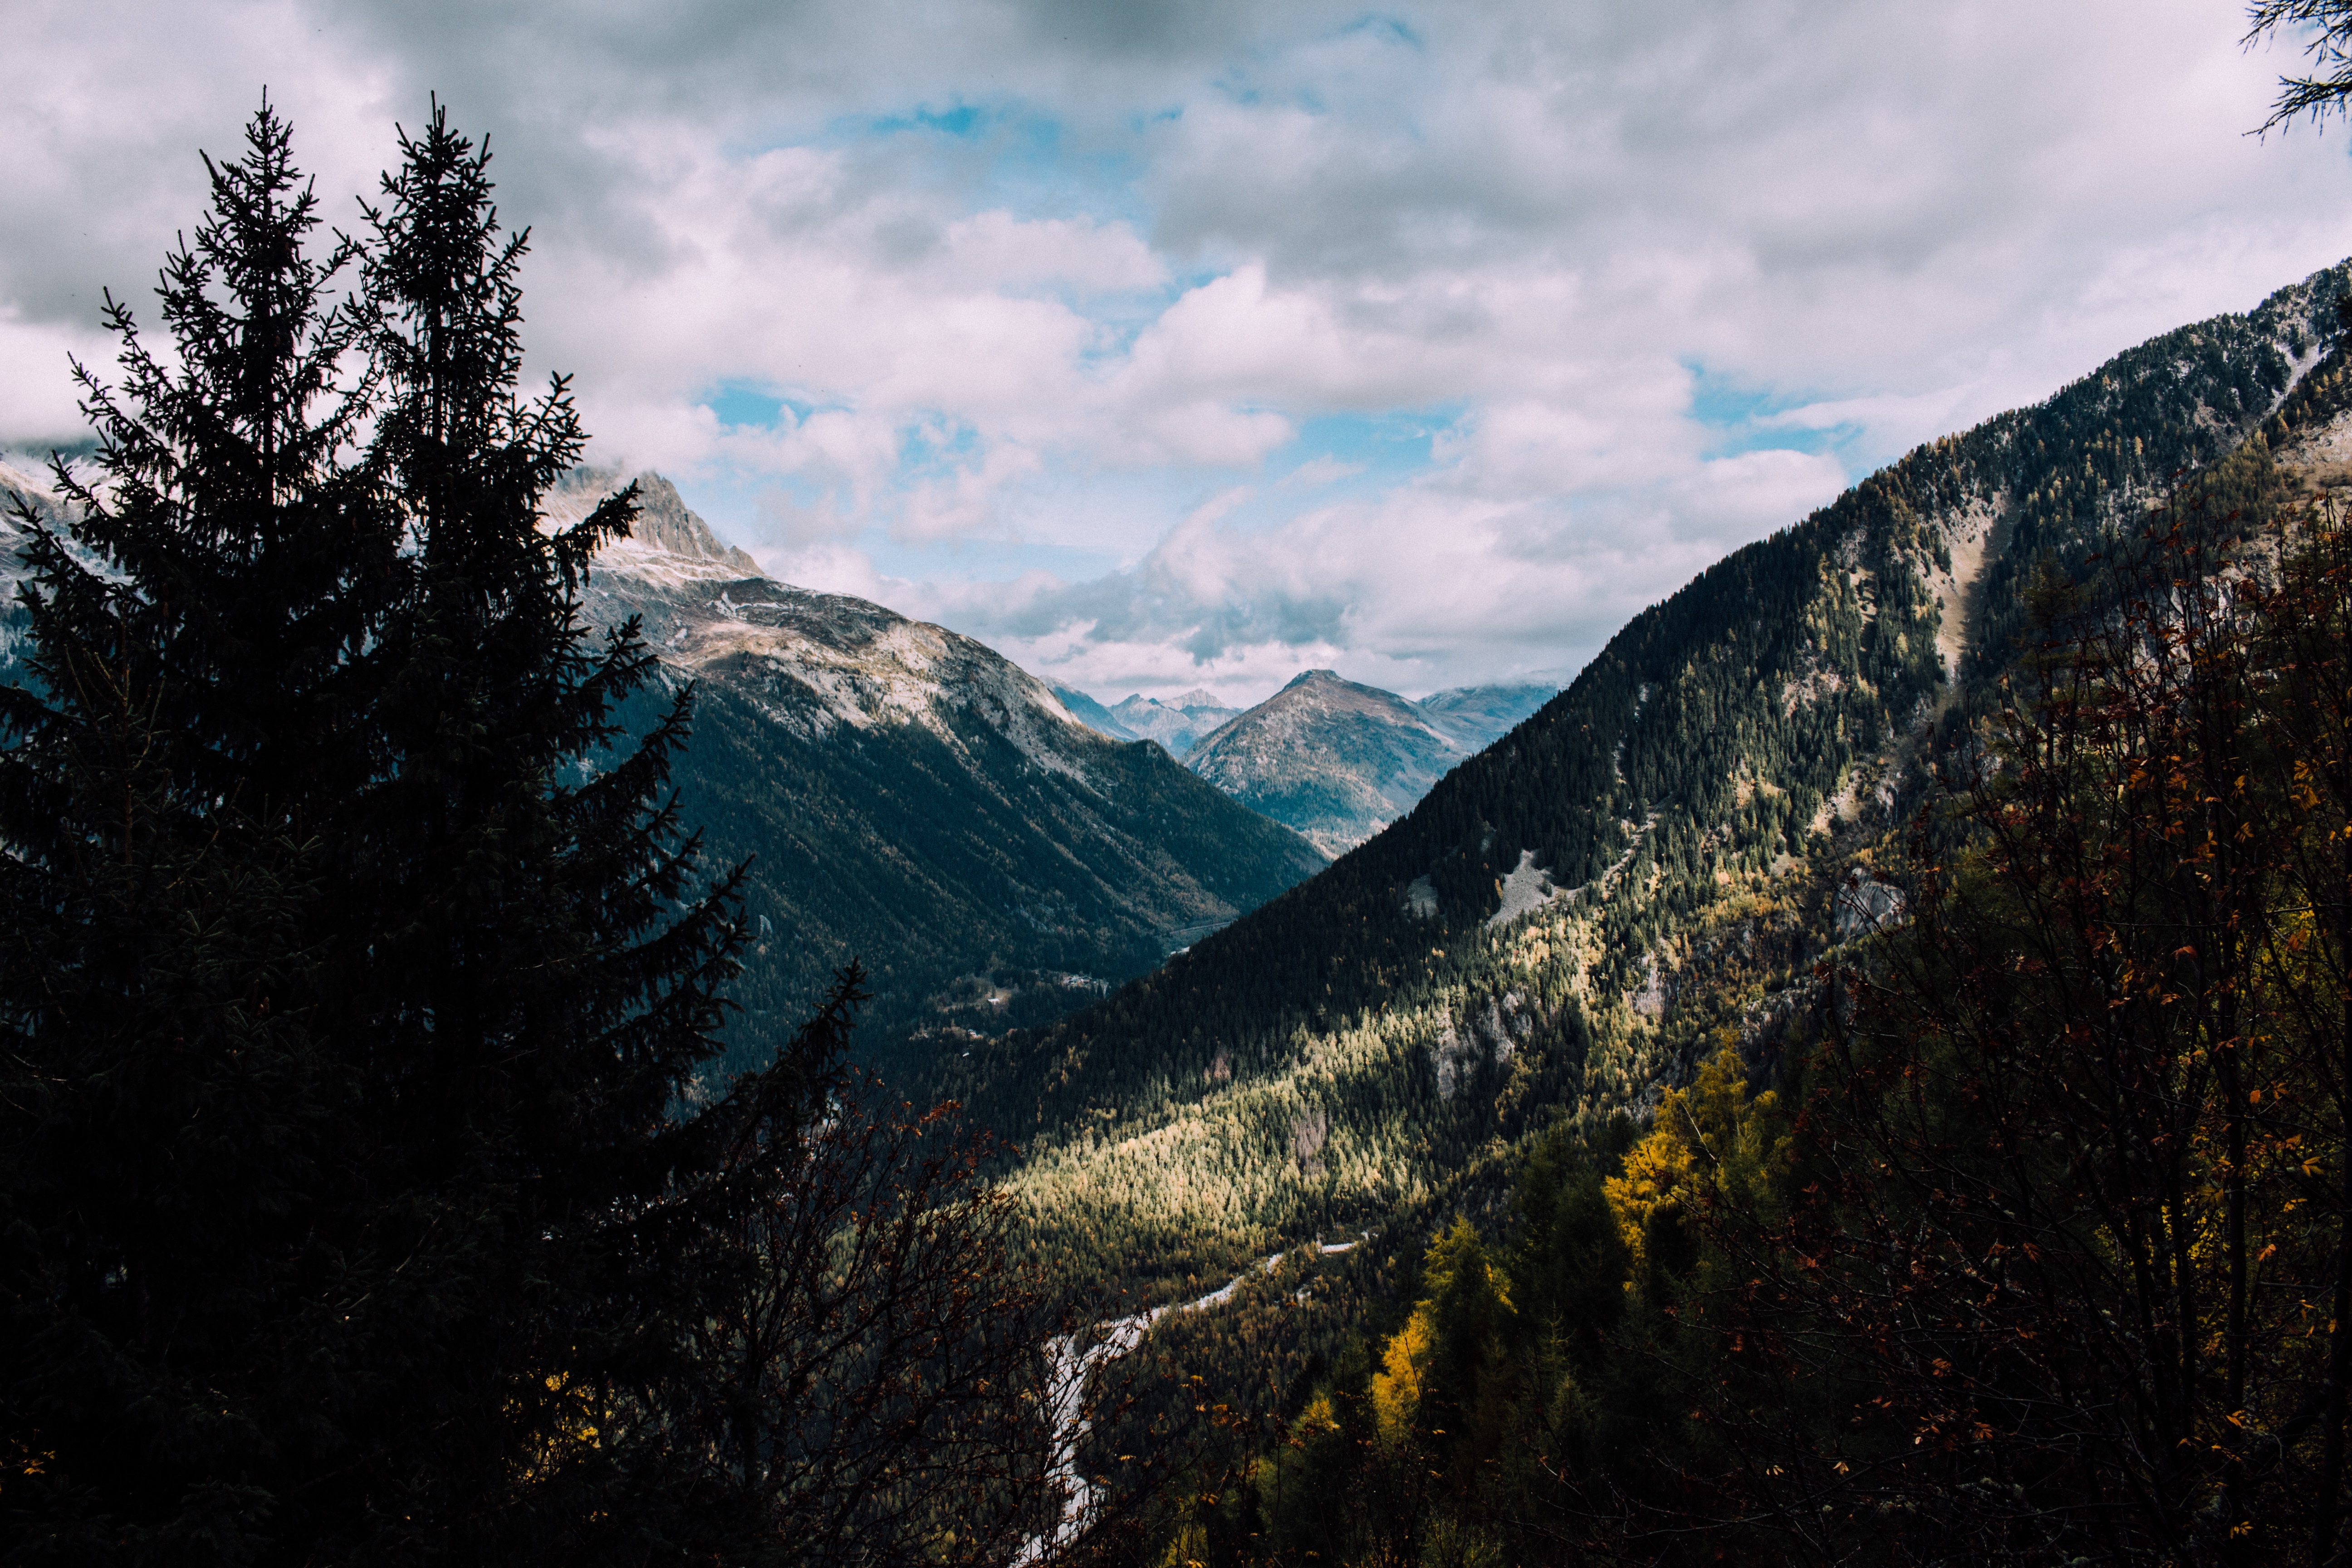
landscape, tree, nature, forest, rock, wilderness, mountain, snow, cloud, morning, leaf, hill, view, peak, valley, mountain range, autumn, mountain top, ridge, summit, mountain landscape, mountains, alps, landscapes, beautiful, landform, nature landscape, mountain pass, summer landscape, nature background, adventure travel, geographical feature, mountainous landforms